Santa Cruz de los Cáñamos

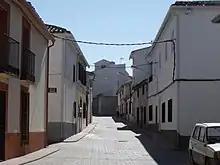
Streets of SCC

Santa Cruz de los Cáñamos (also called SCdlC or simply SCC) is a municipality located in the province of Ciudad Real, Castile-La Mancha, Spain. It has a population of 554 (2014).